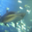
Label: shark